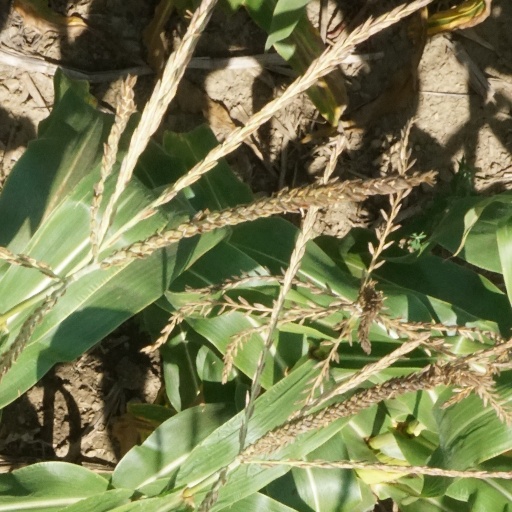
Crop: maize; corn